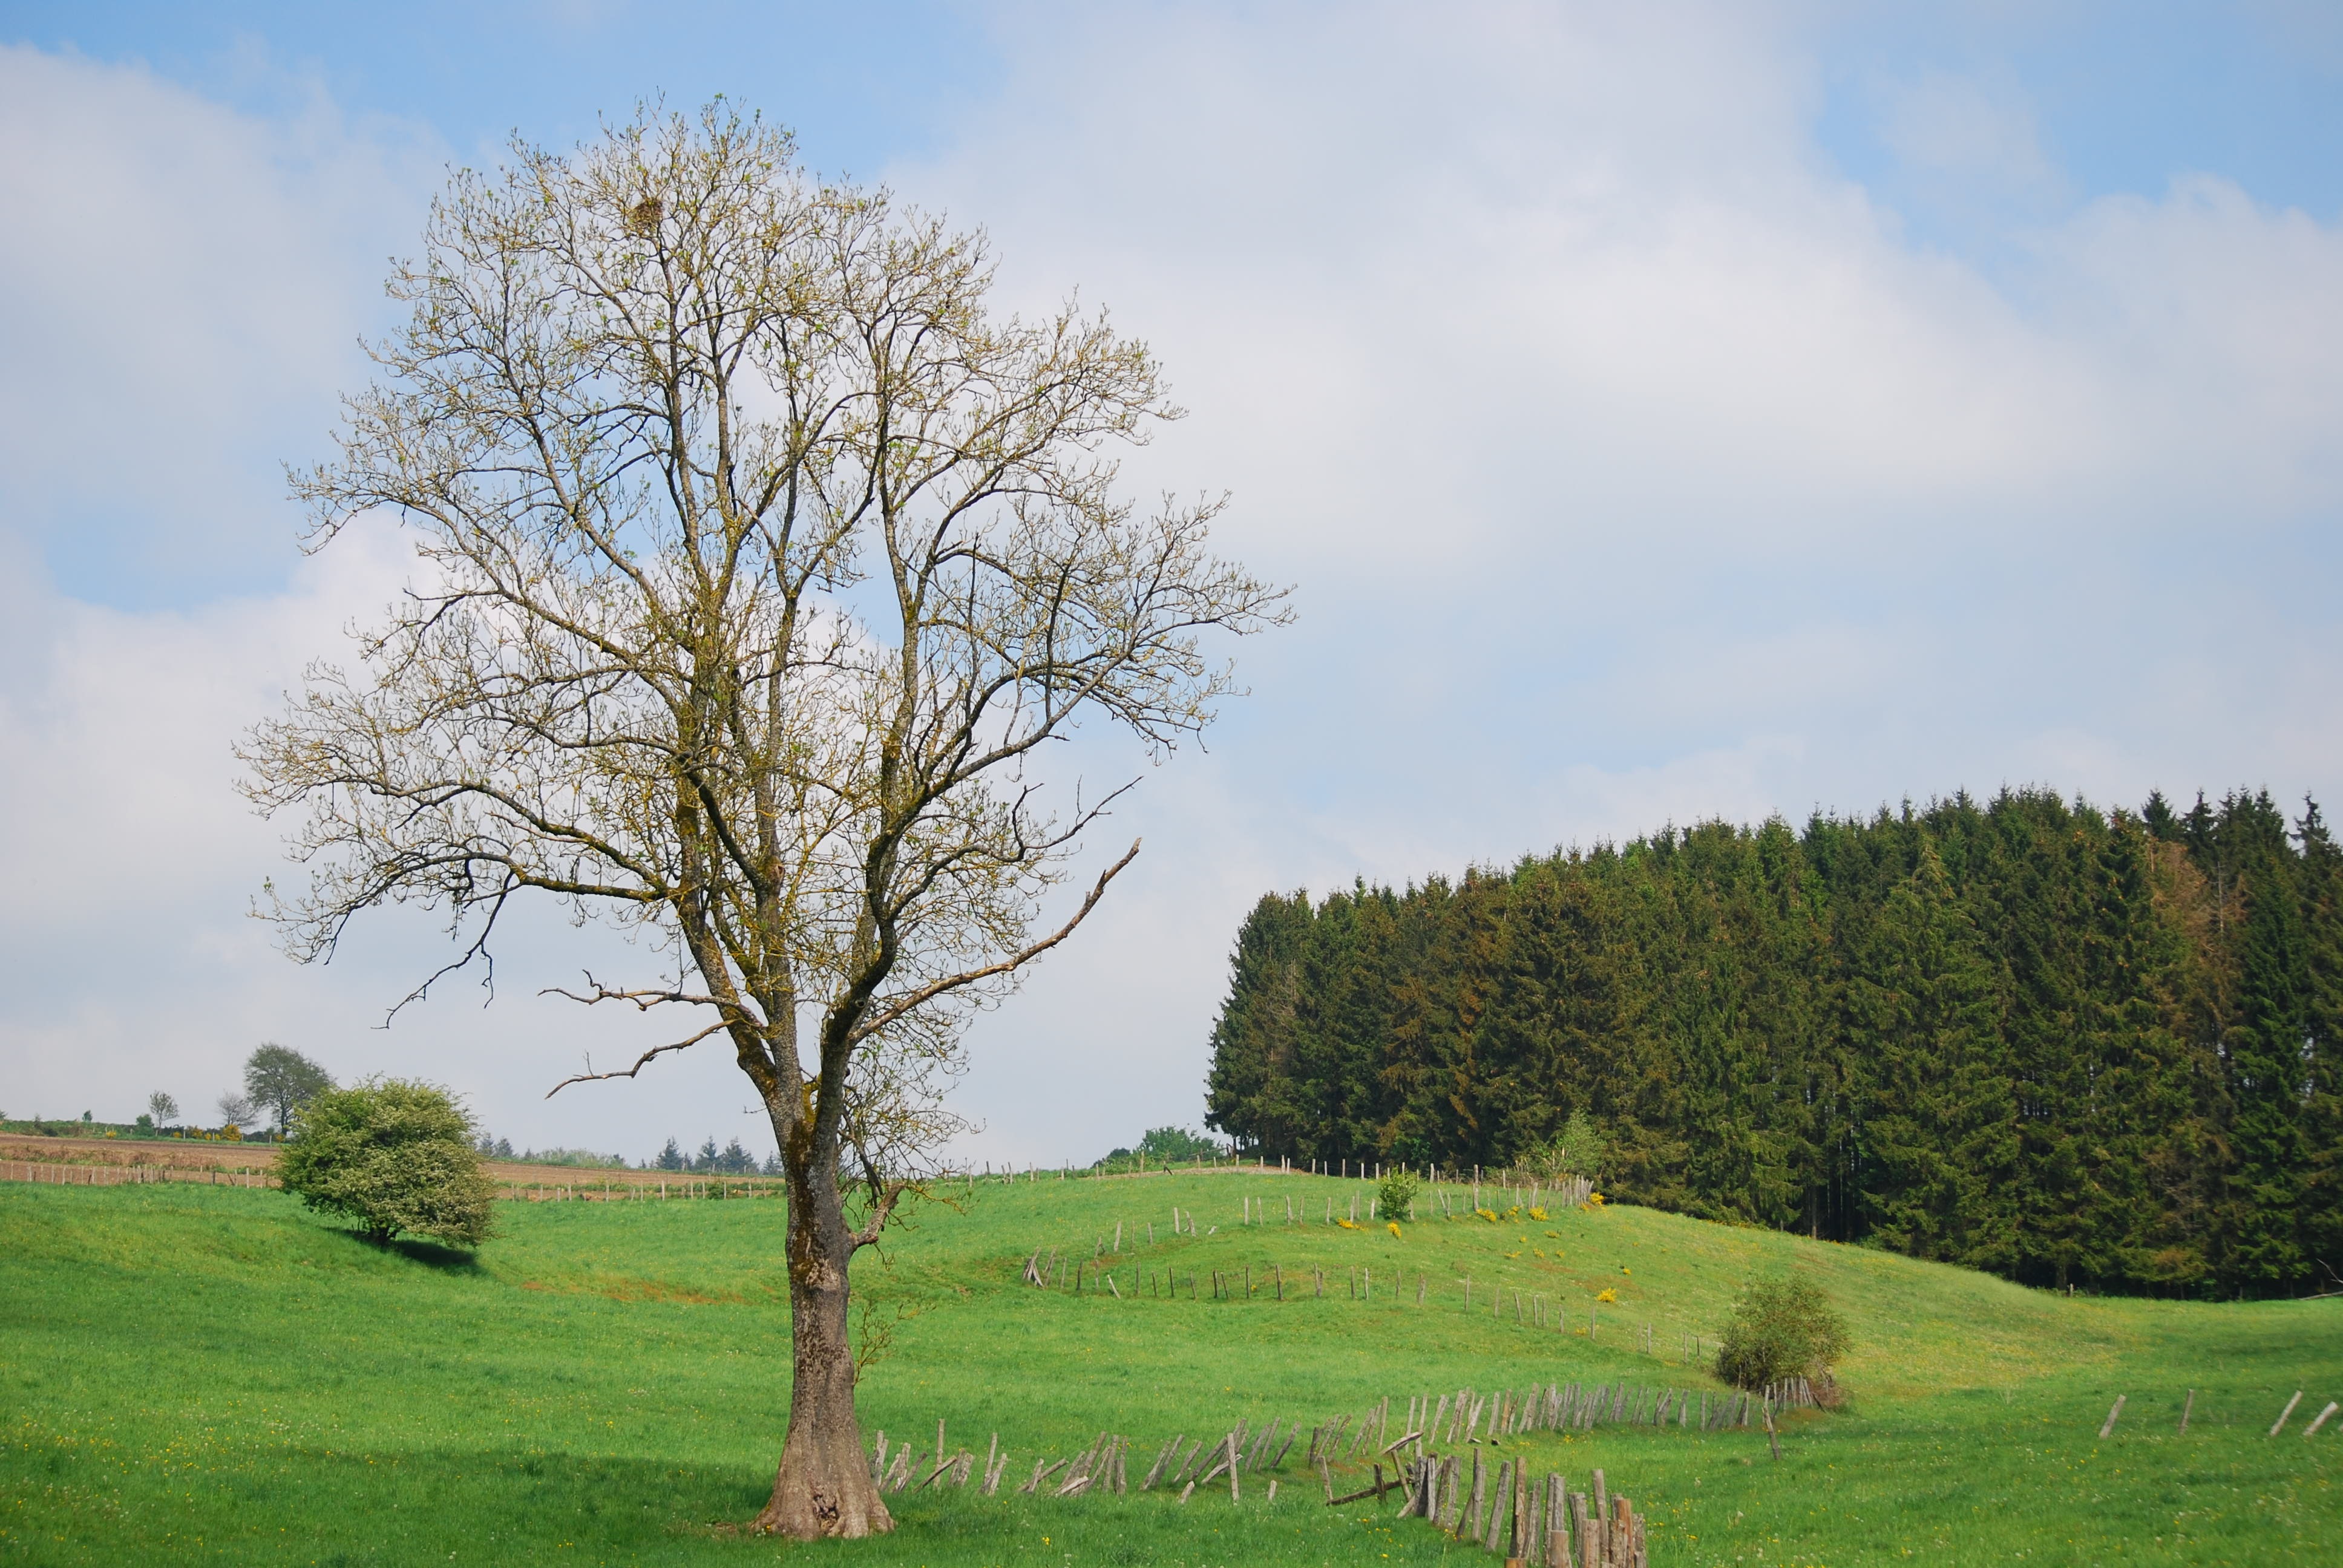
landscape, tree, grass, plant, sky, field, meadow, prairie, hill, flower, pasture, savanna, plain, lime tree, coniferous, grassland, shrub, habitat, ecosystem, rural area, houffalize, depth composition, natural environment, grass family, woody plant